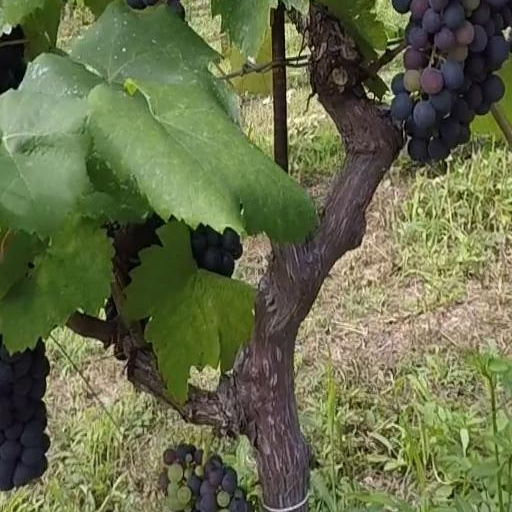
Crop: grape